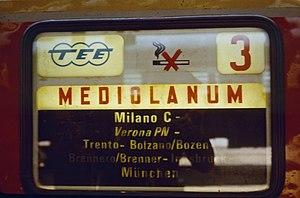
Le Mediolanum est un train de type Trans-Europ-Express ou TEE qui relia de 1957 à 1984 les villes de Milan et de Munich.